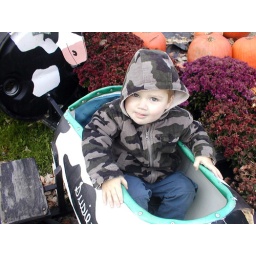
C in his cow car by the pumpkins and mums